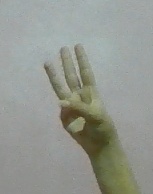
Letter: thaa